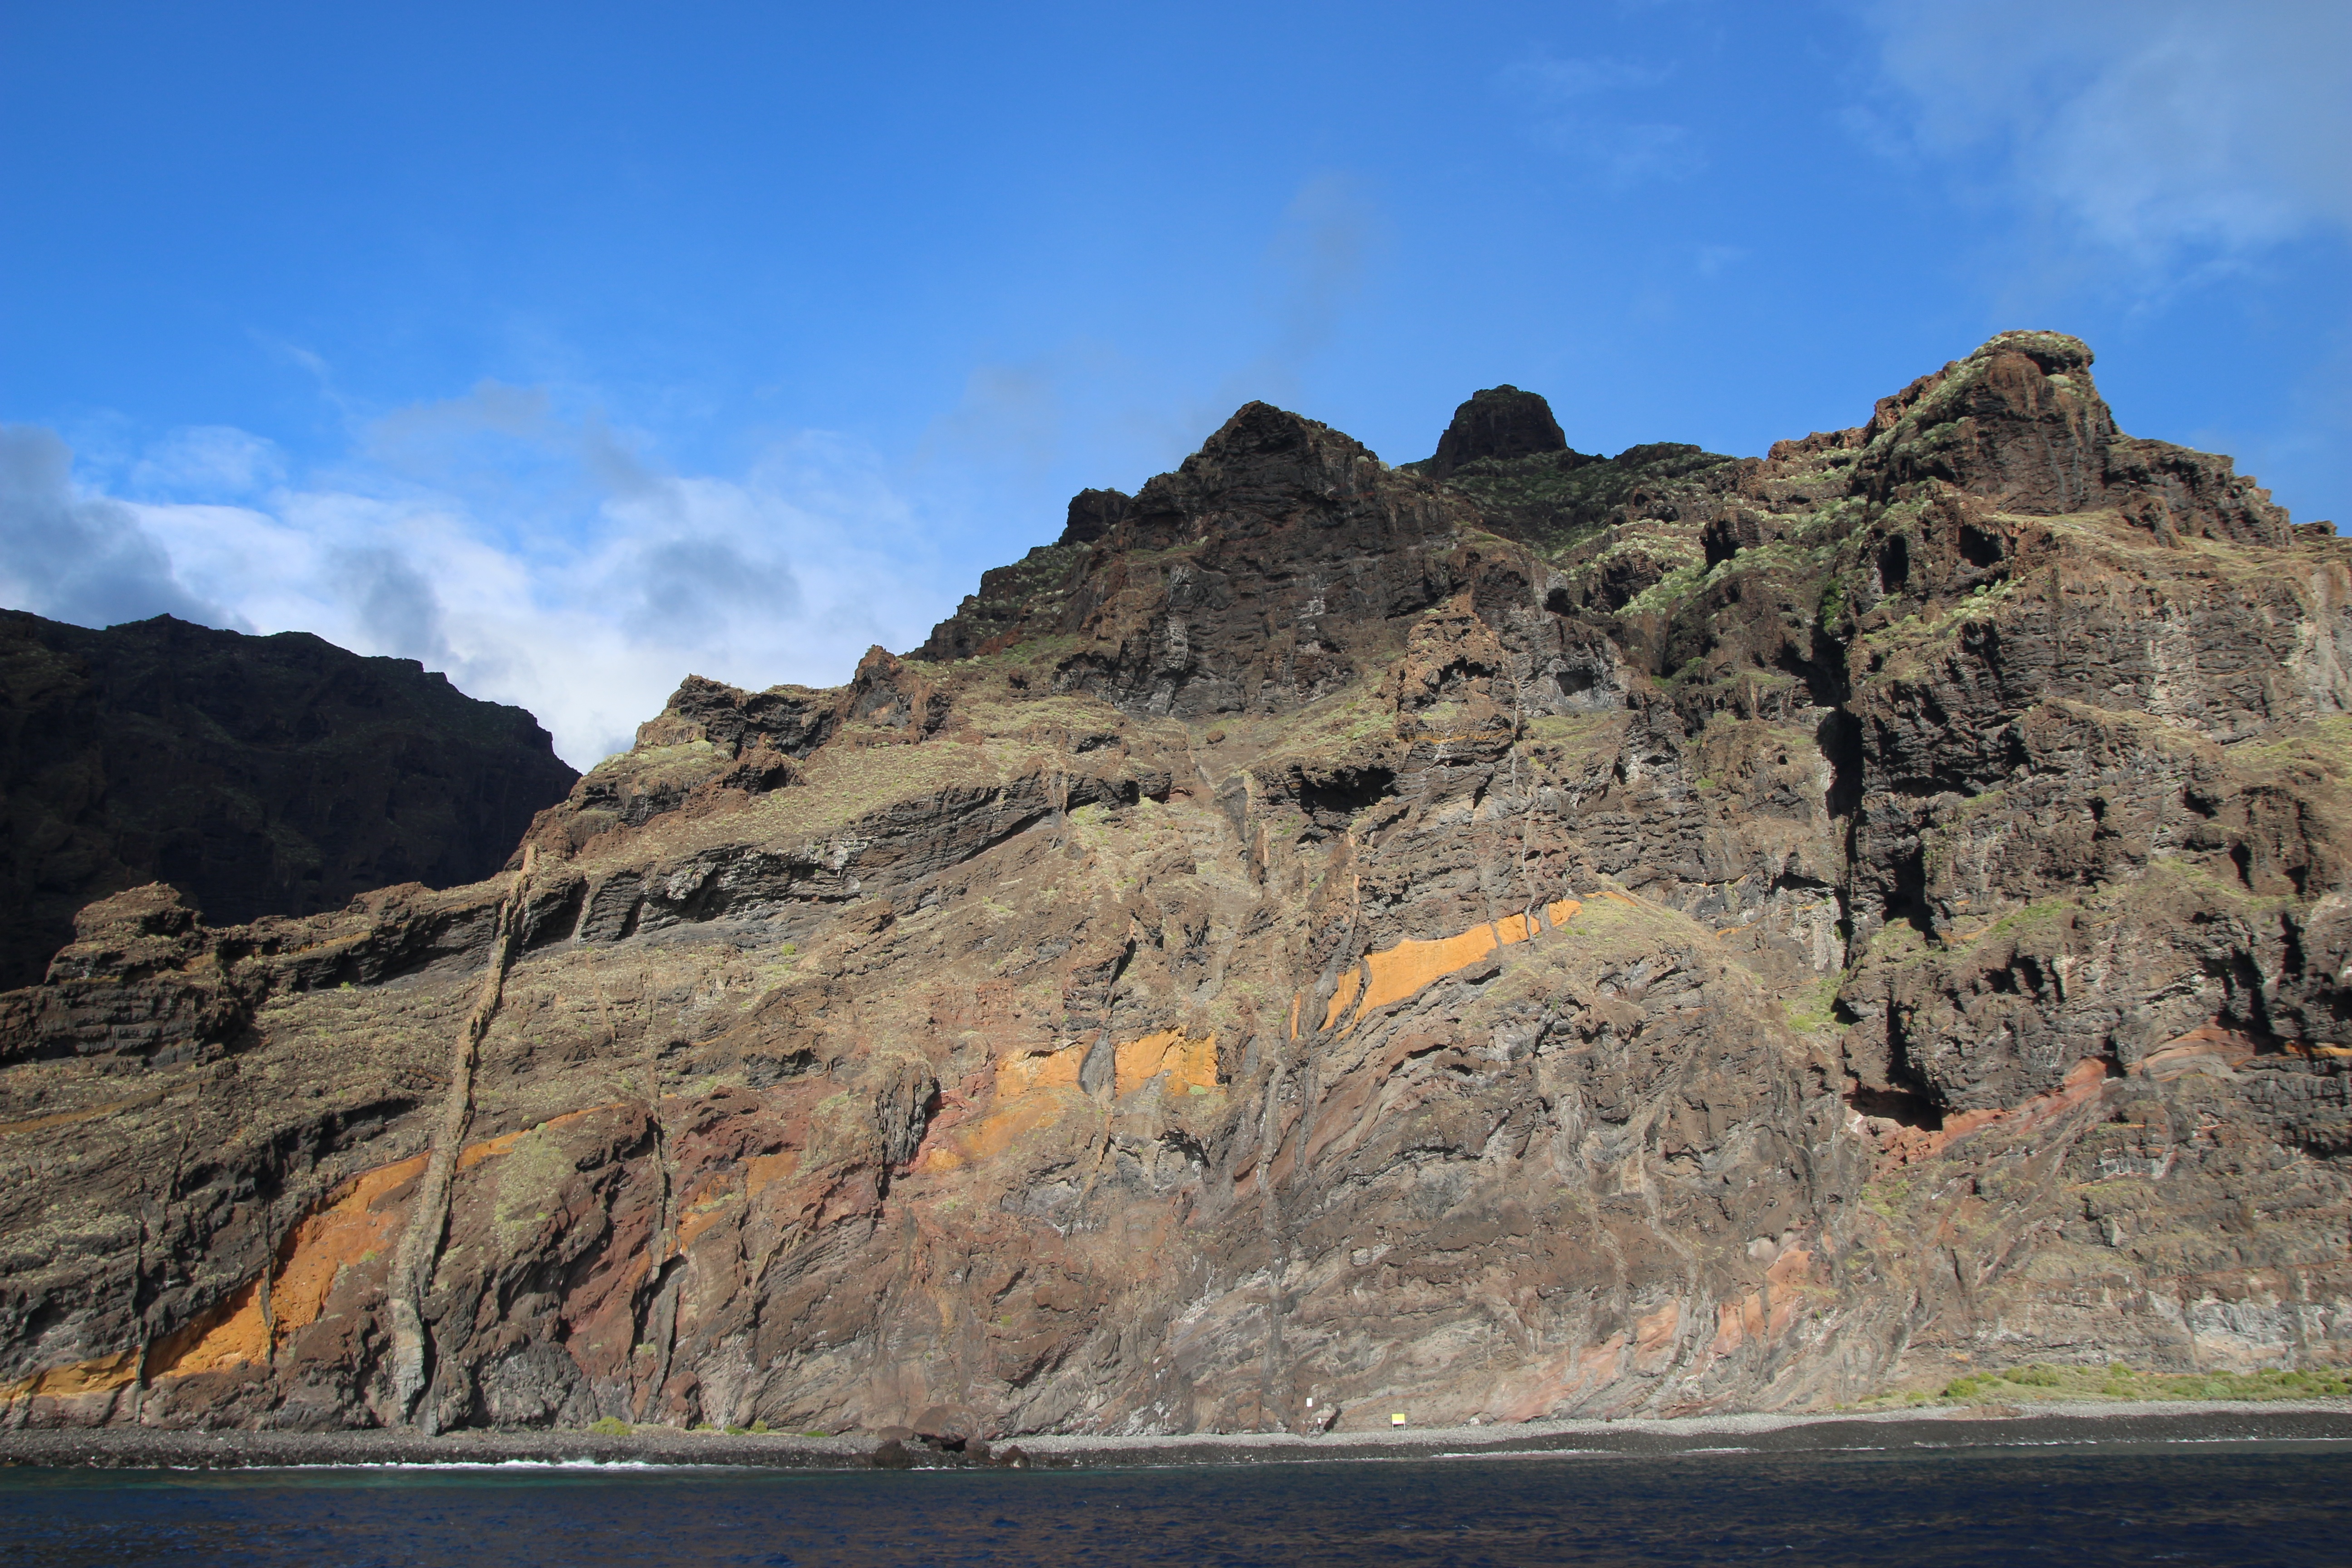
landscape, sea, coast, nature, rock, wilderness, mountain, mountain range, cliff, terrain, ridge, spain, geology, bluff, cliffs, badlands, plateau, tenerife, rocky coast, cape, wadi, canary islands, landform, steep slope, lava rock, geographical feature, mountainous landforms